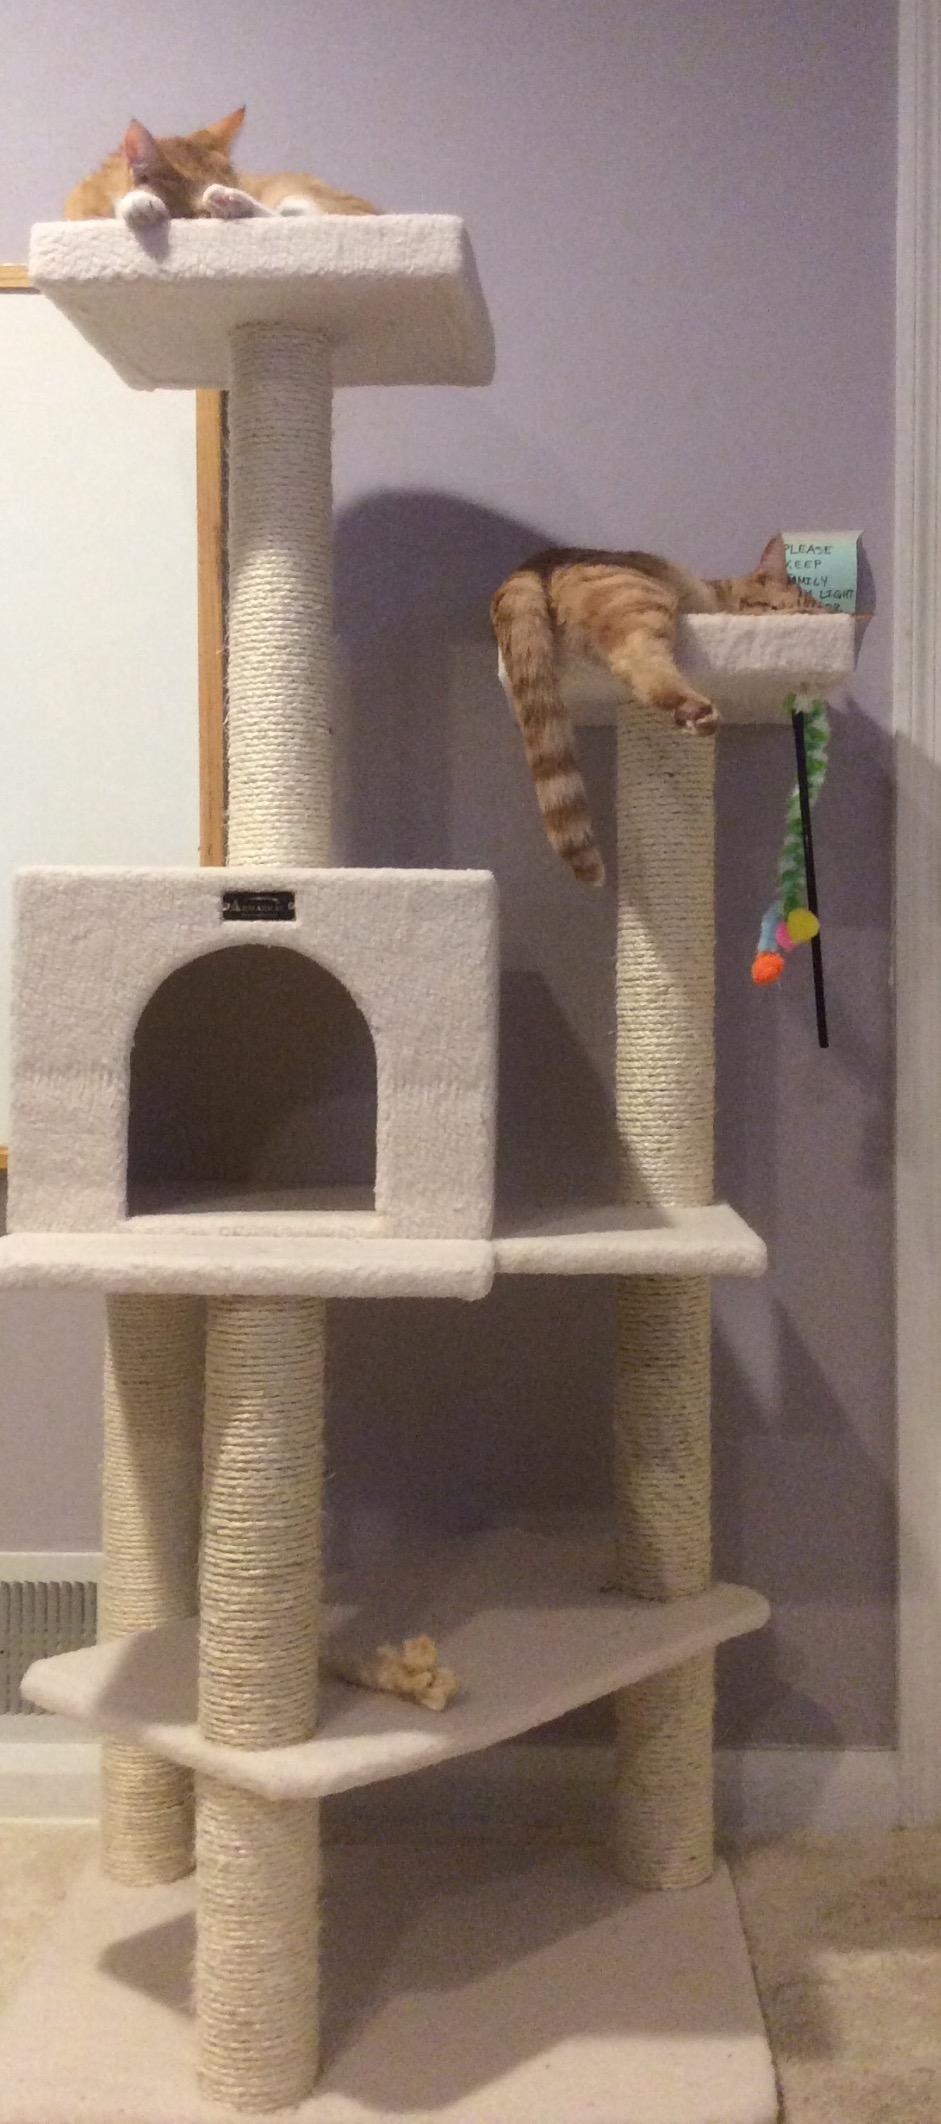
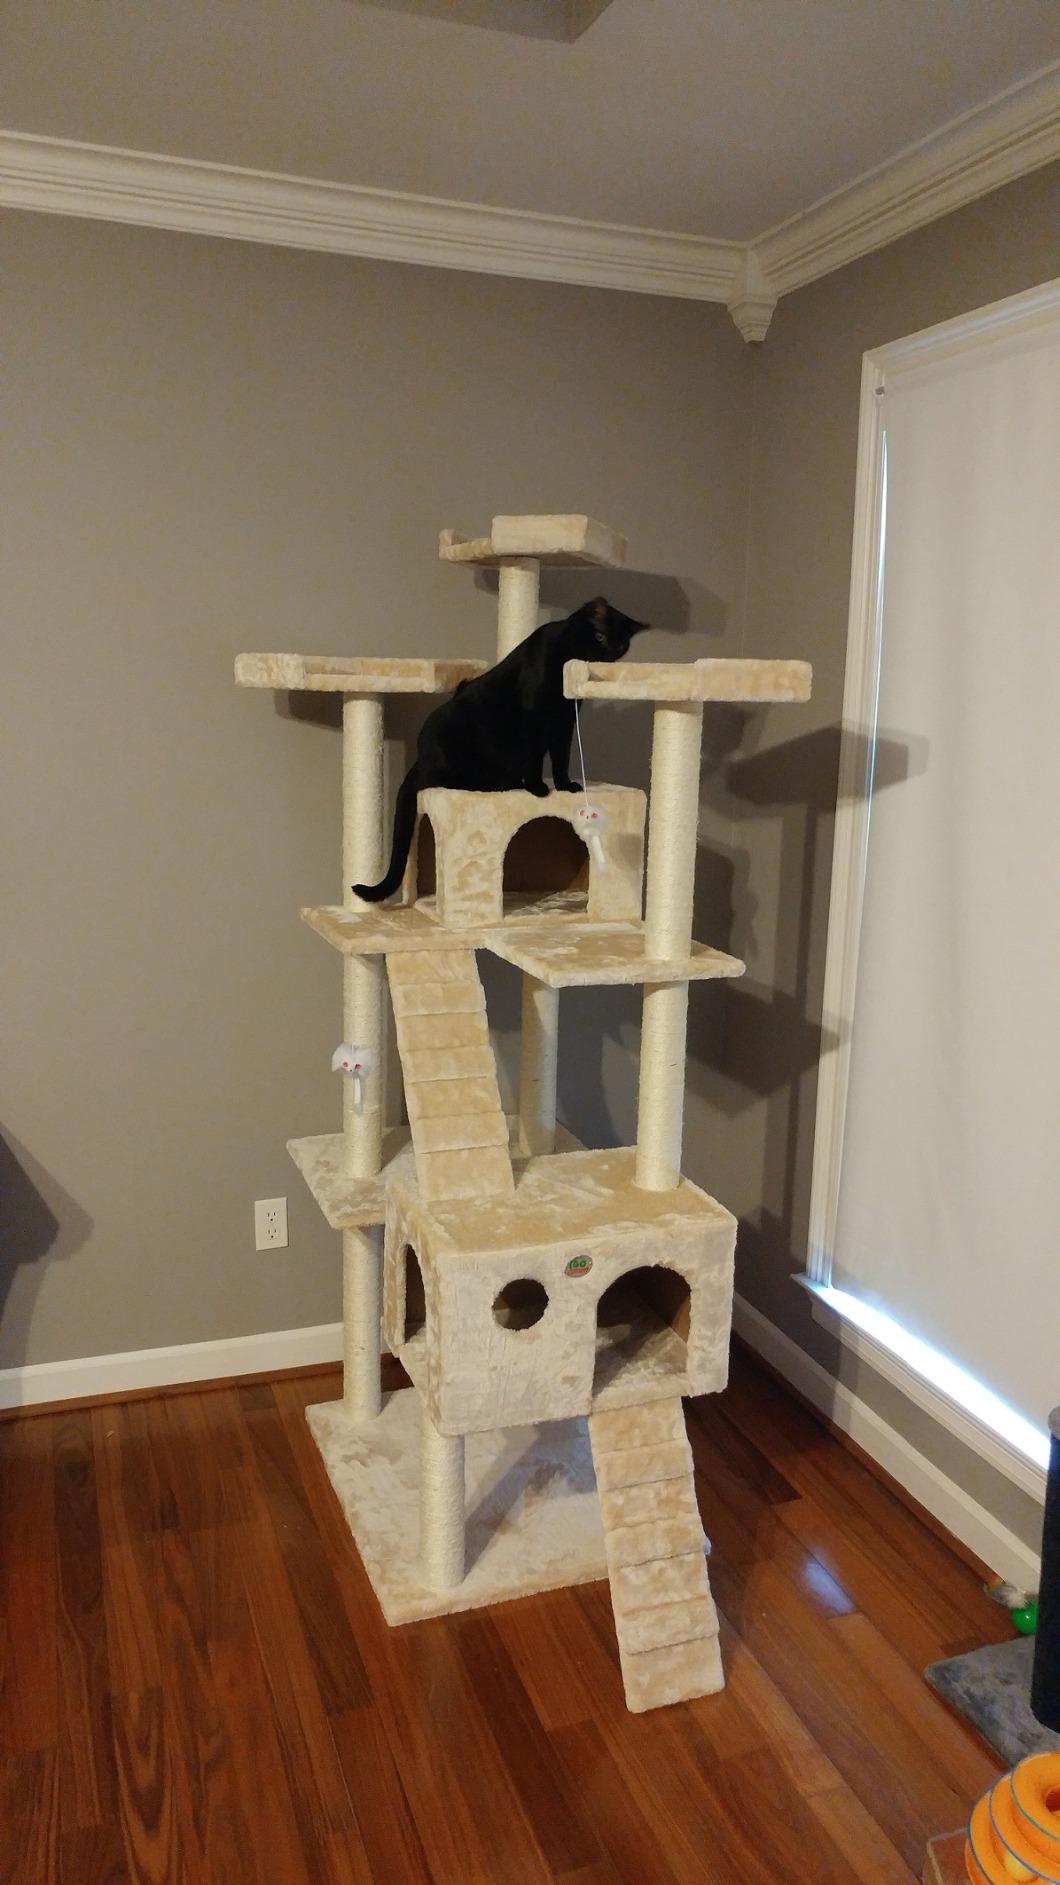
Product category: items_cat tree
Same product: no